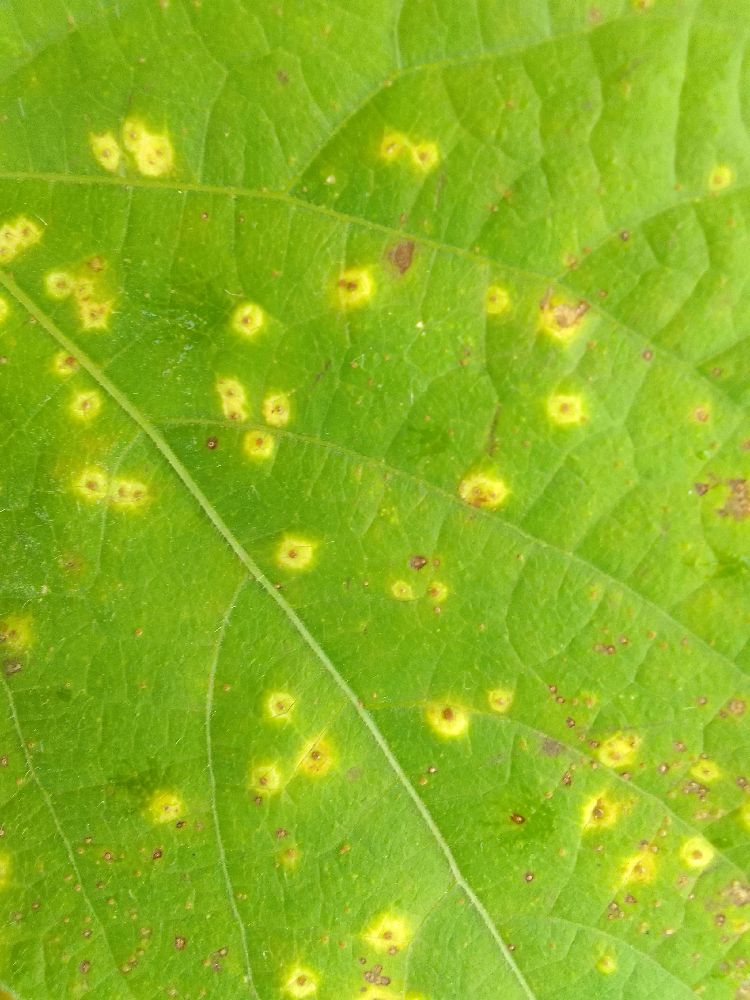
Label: rust